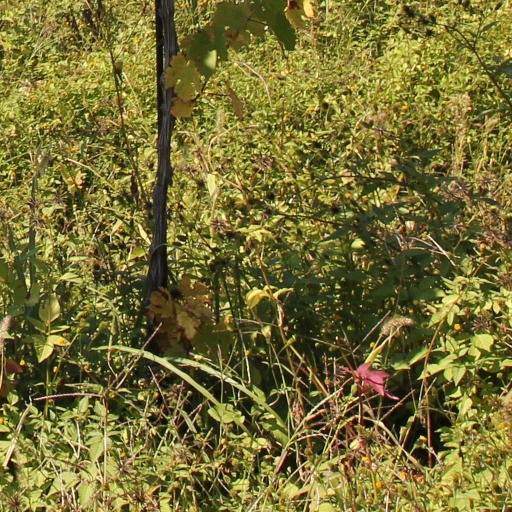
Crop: grape